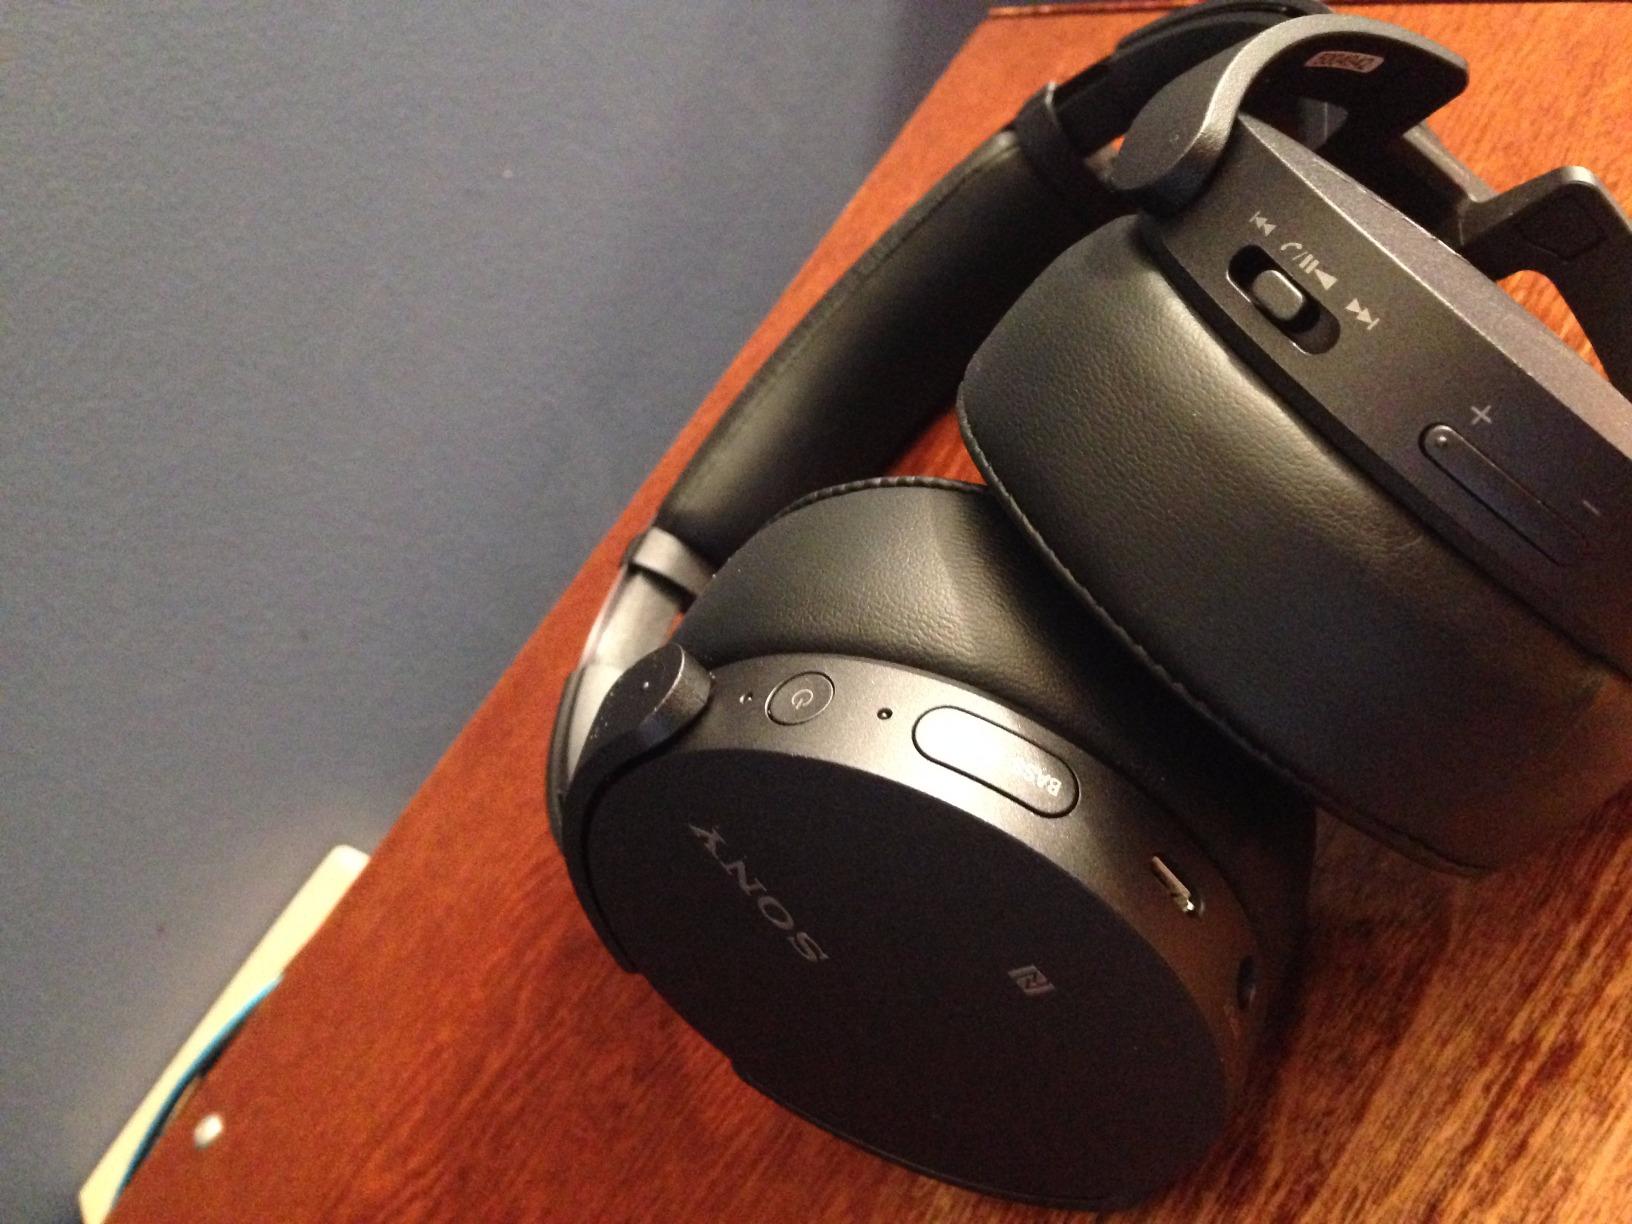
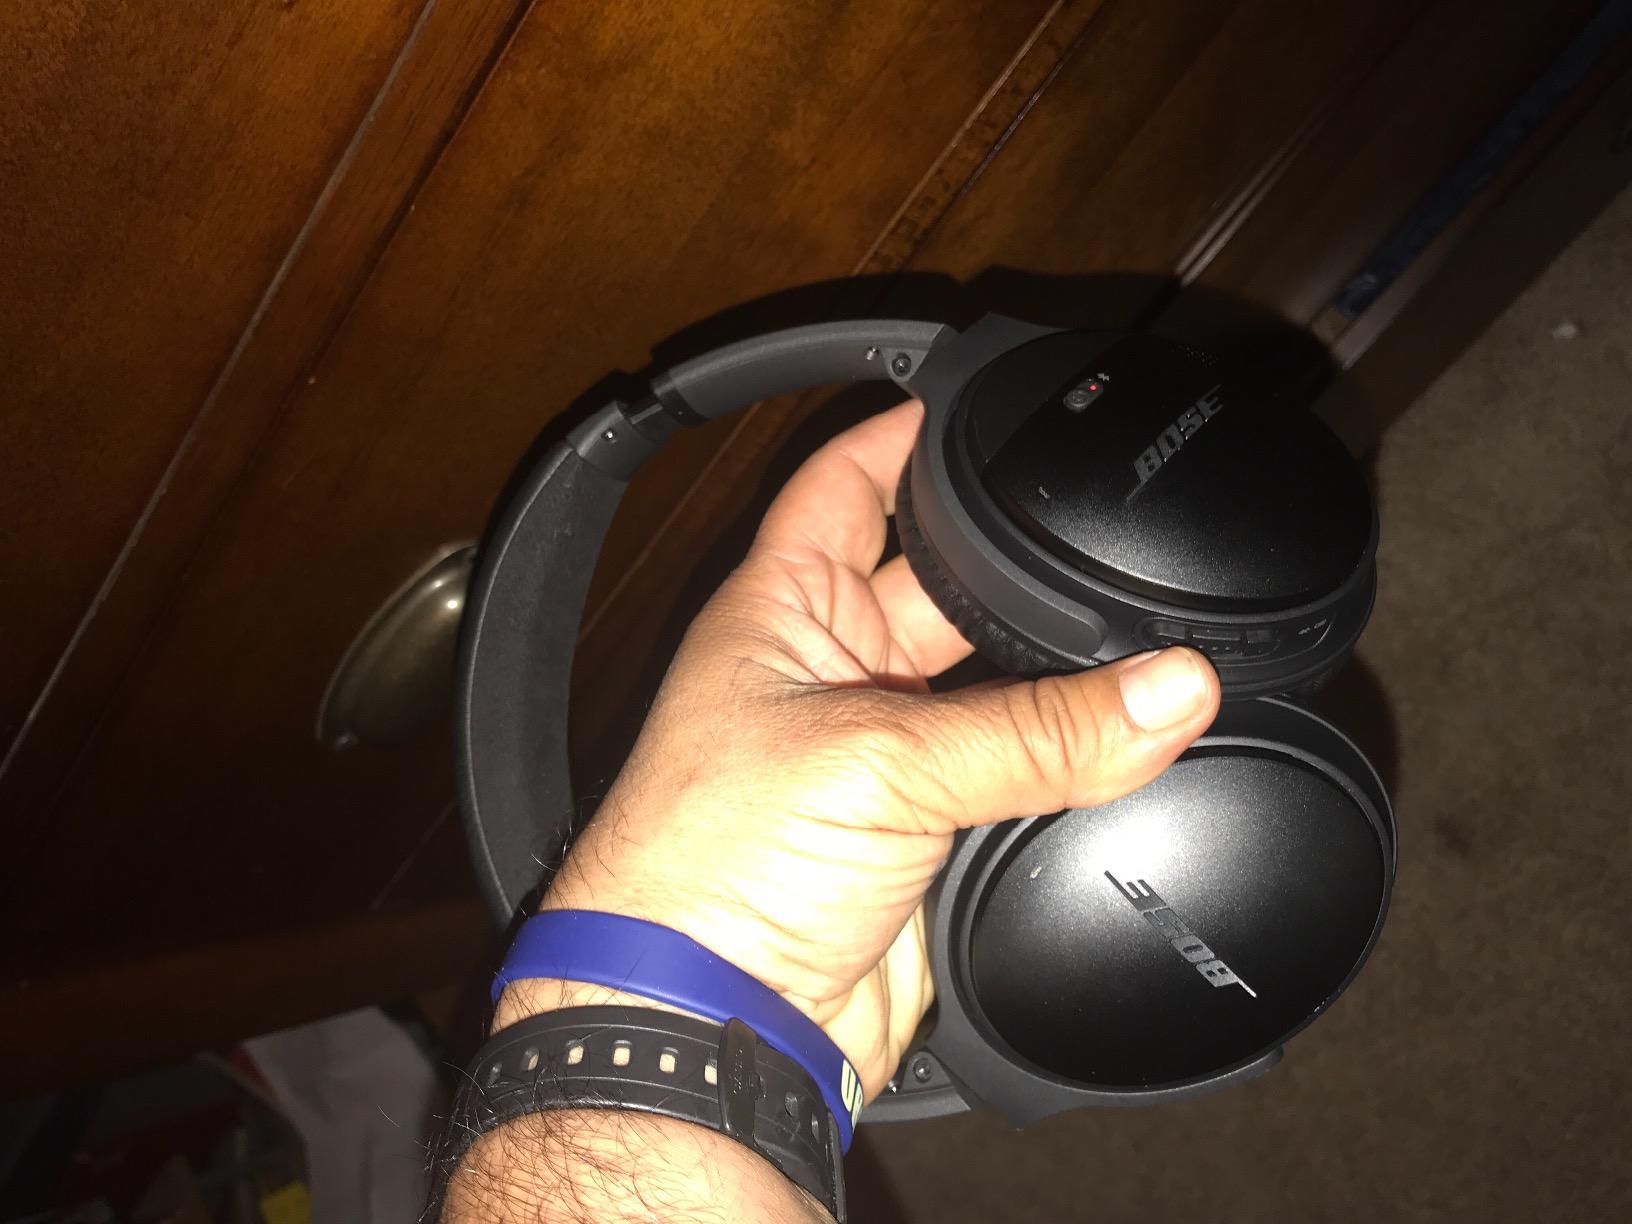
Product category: headphones
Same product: no